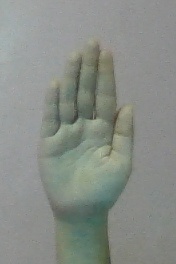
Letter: seen